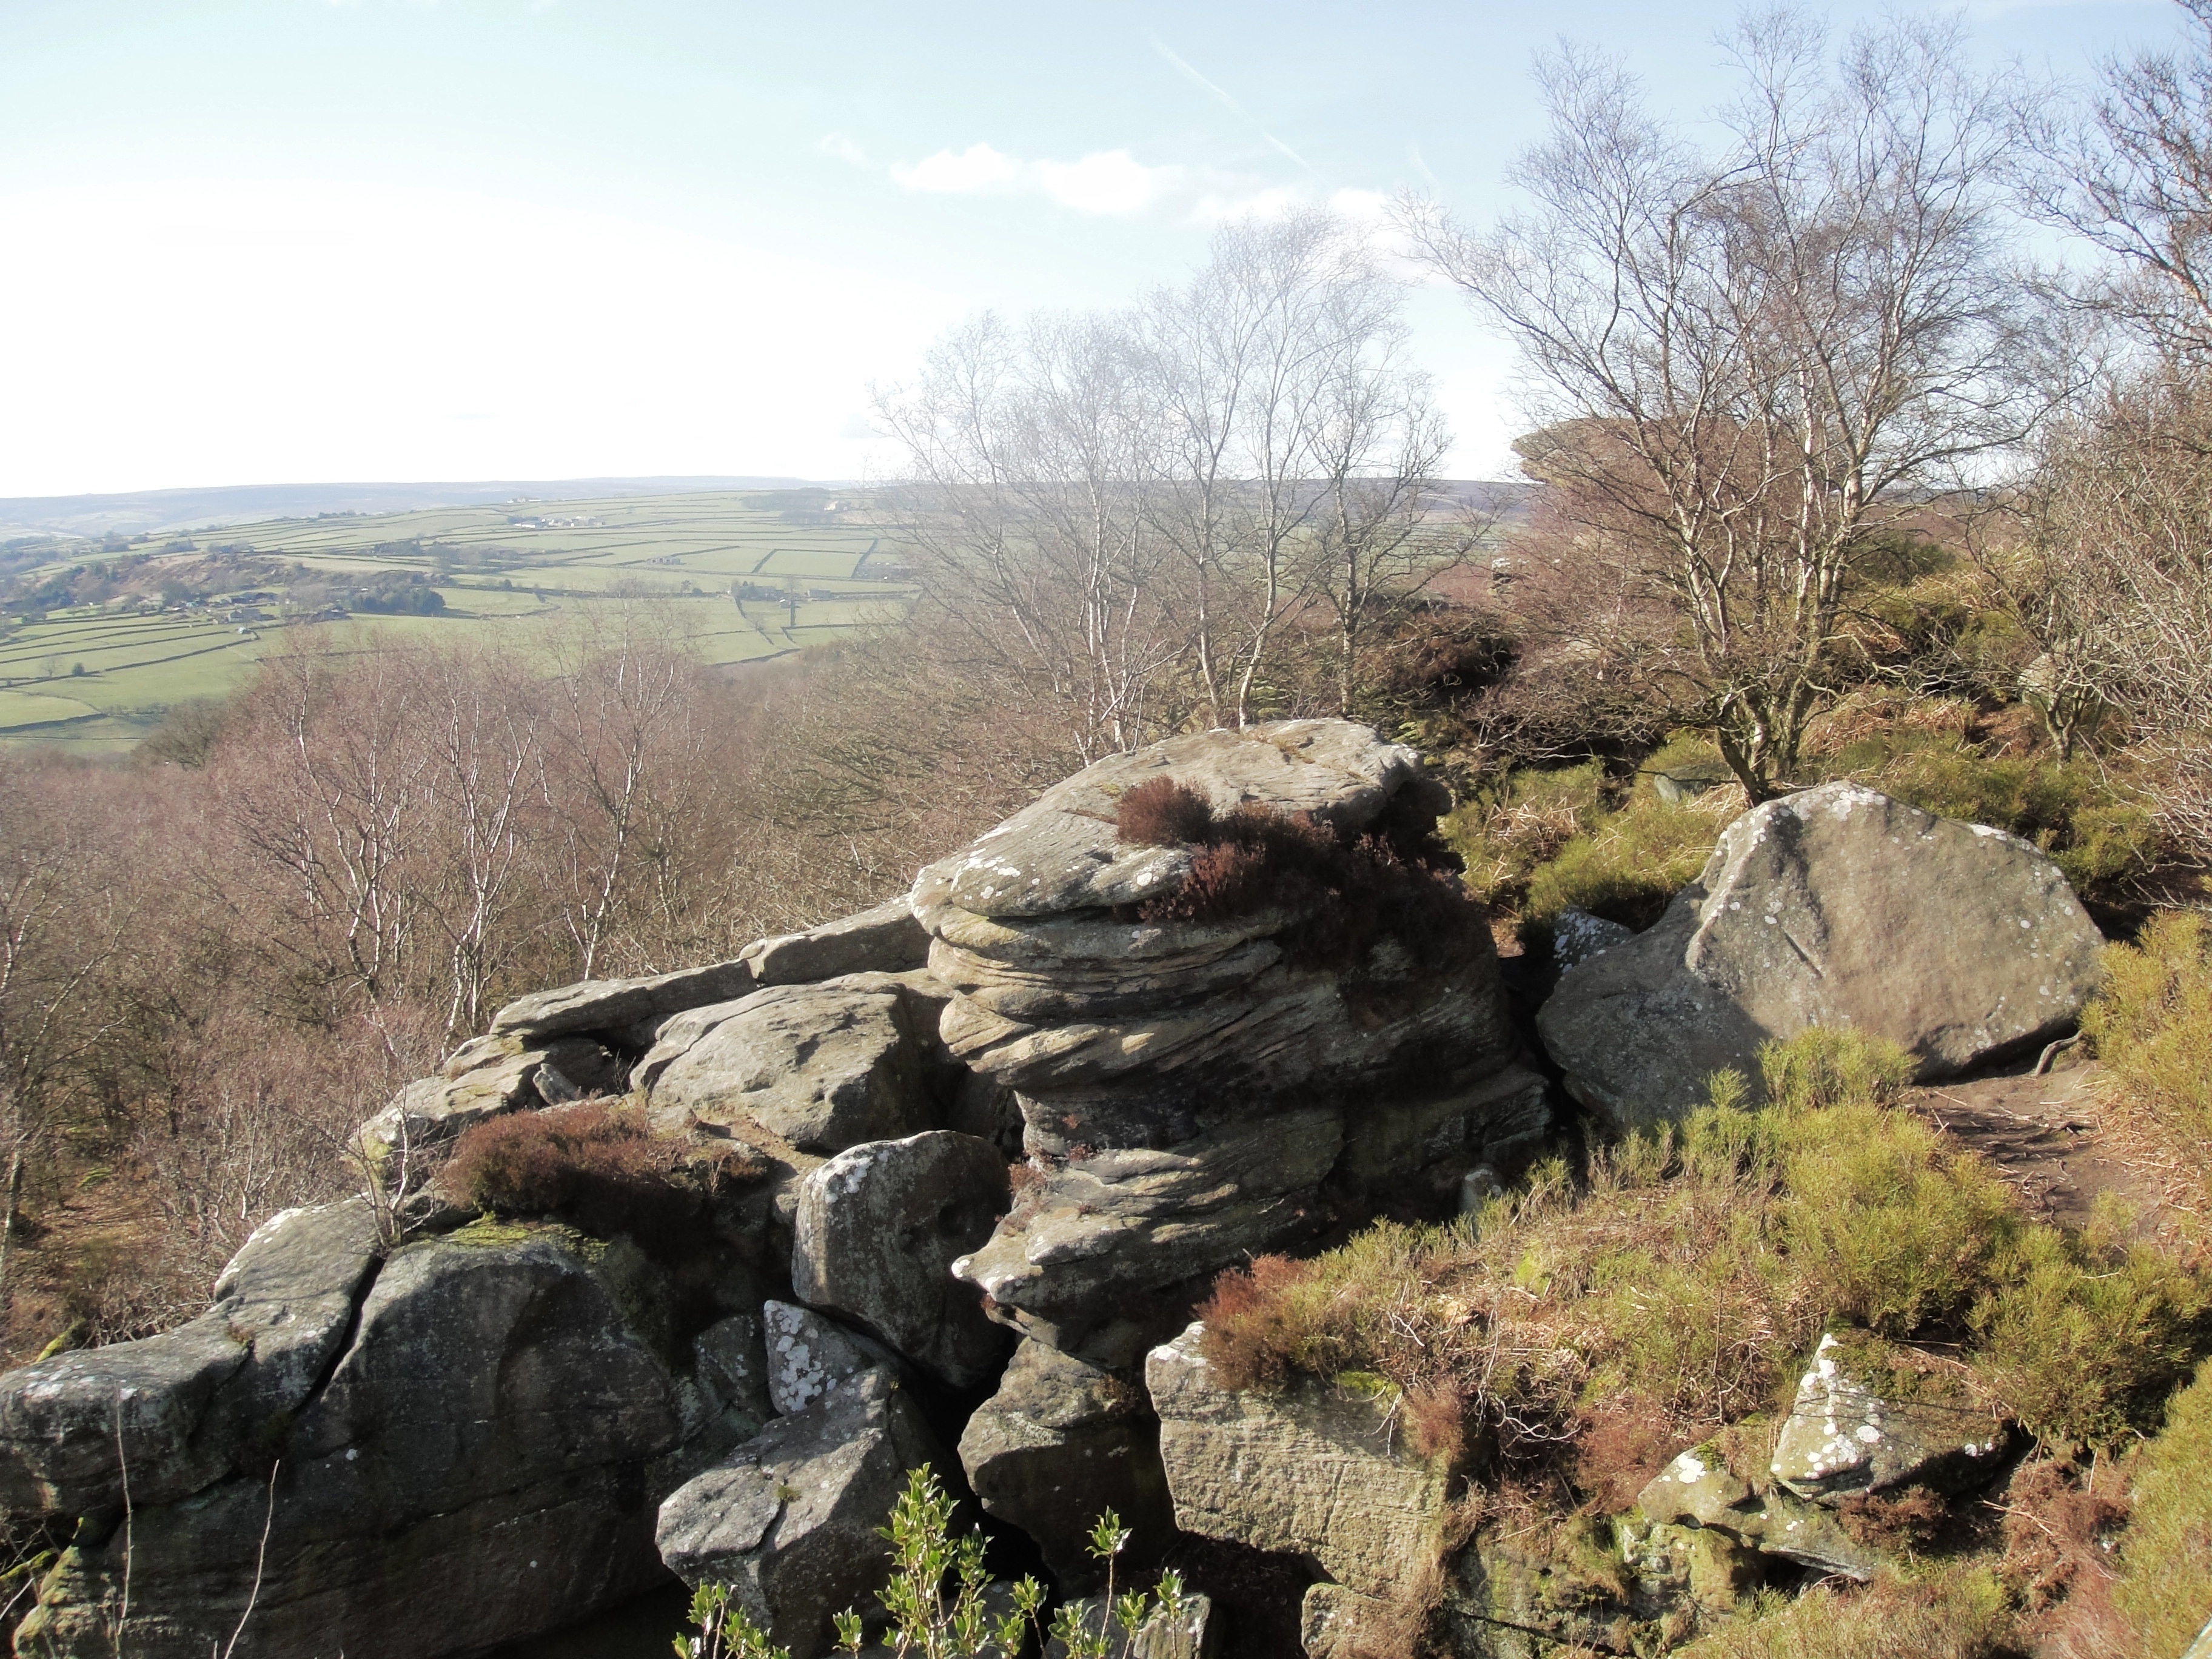
landscape, tree, outdoor, rock, wilderness, mountain, trail, countryside, scenery, terrain, ridge, rocks, geology, boulder